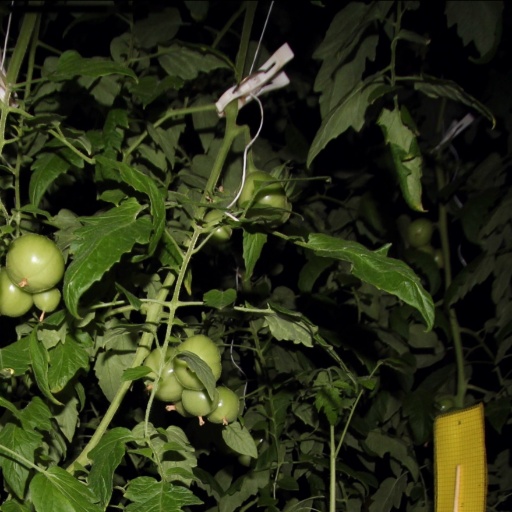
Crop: tomato